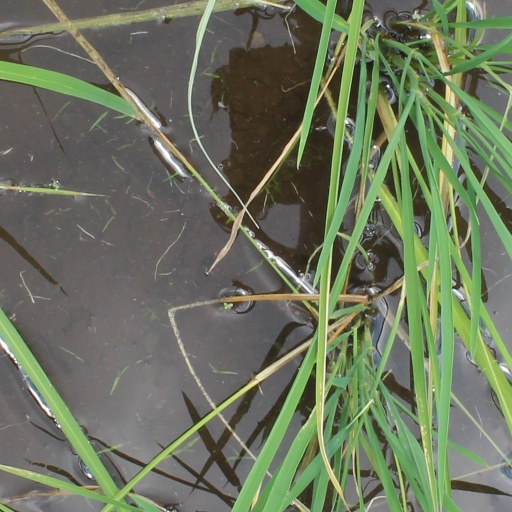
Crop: rice